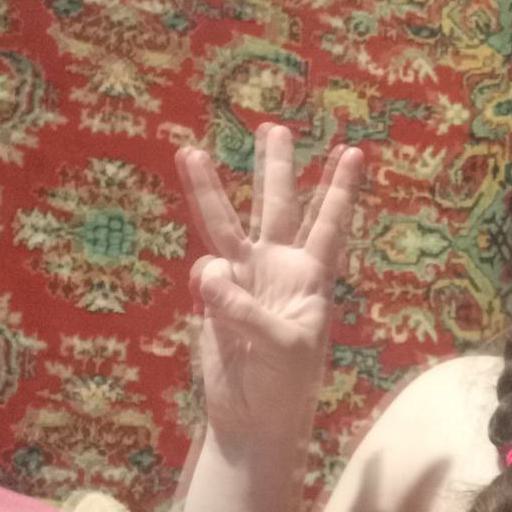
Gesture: three